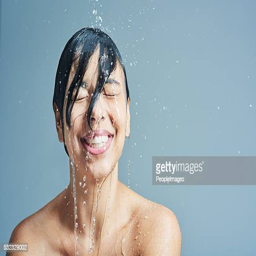
wake up to the refreshing sensation of water